Part Time Wife

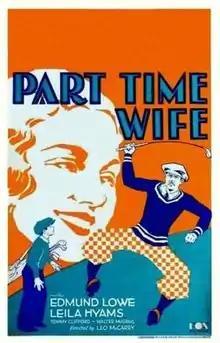
Theatrical release poster

Part Time Wife is a 1930 American pre-Code comedy film directed by Leo McCarey and written by Howard J. Green, Leo McCarey and Raymond L. Schrock. The film stars Edmund Lowe, Leila Hyams, Tommy Clifford, Walter McGrail, Louis Payne and Sam Lufkin. The film was released on December 28, 1930, by Fox Film Corporation.